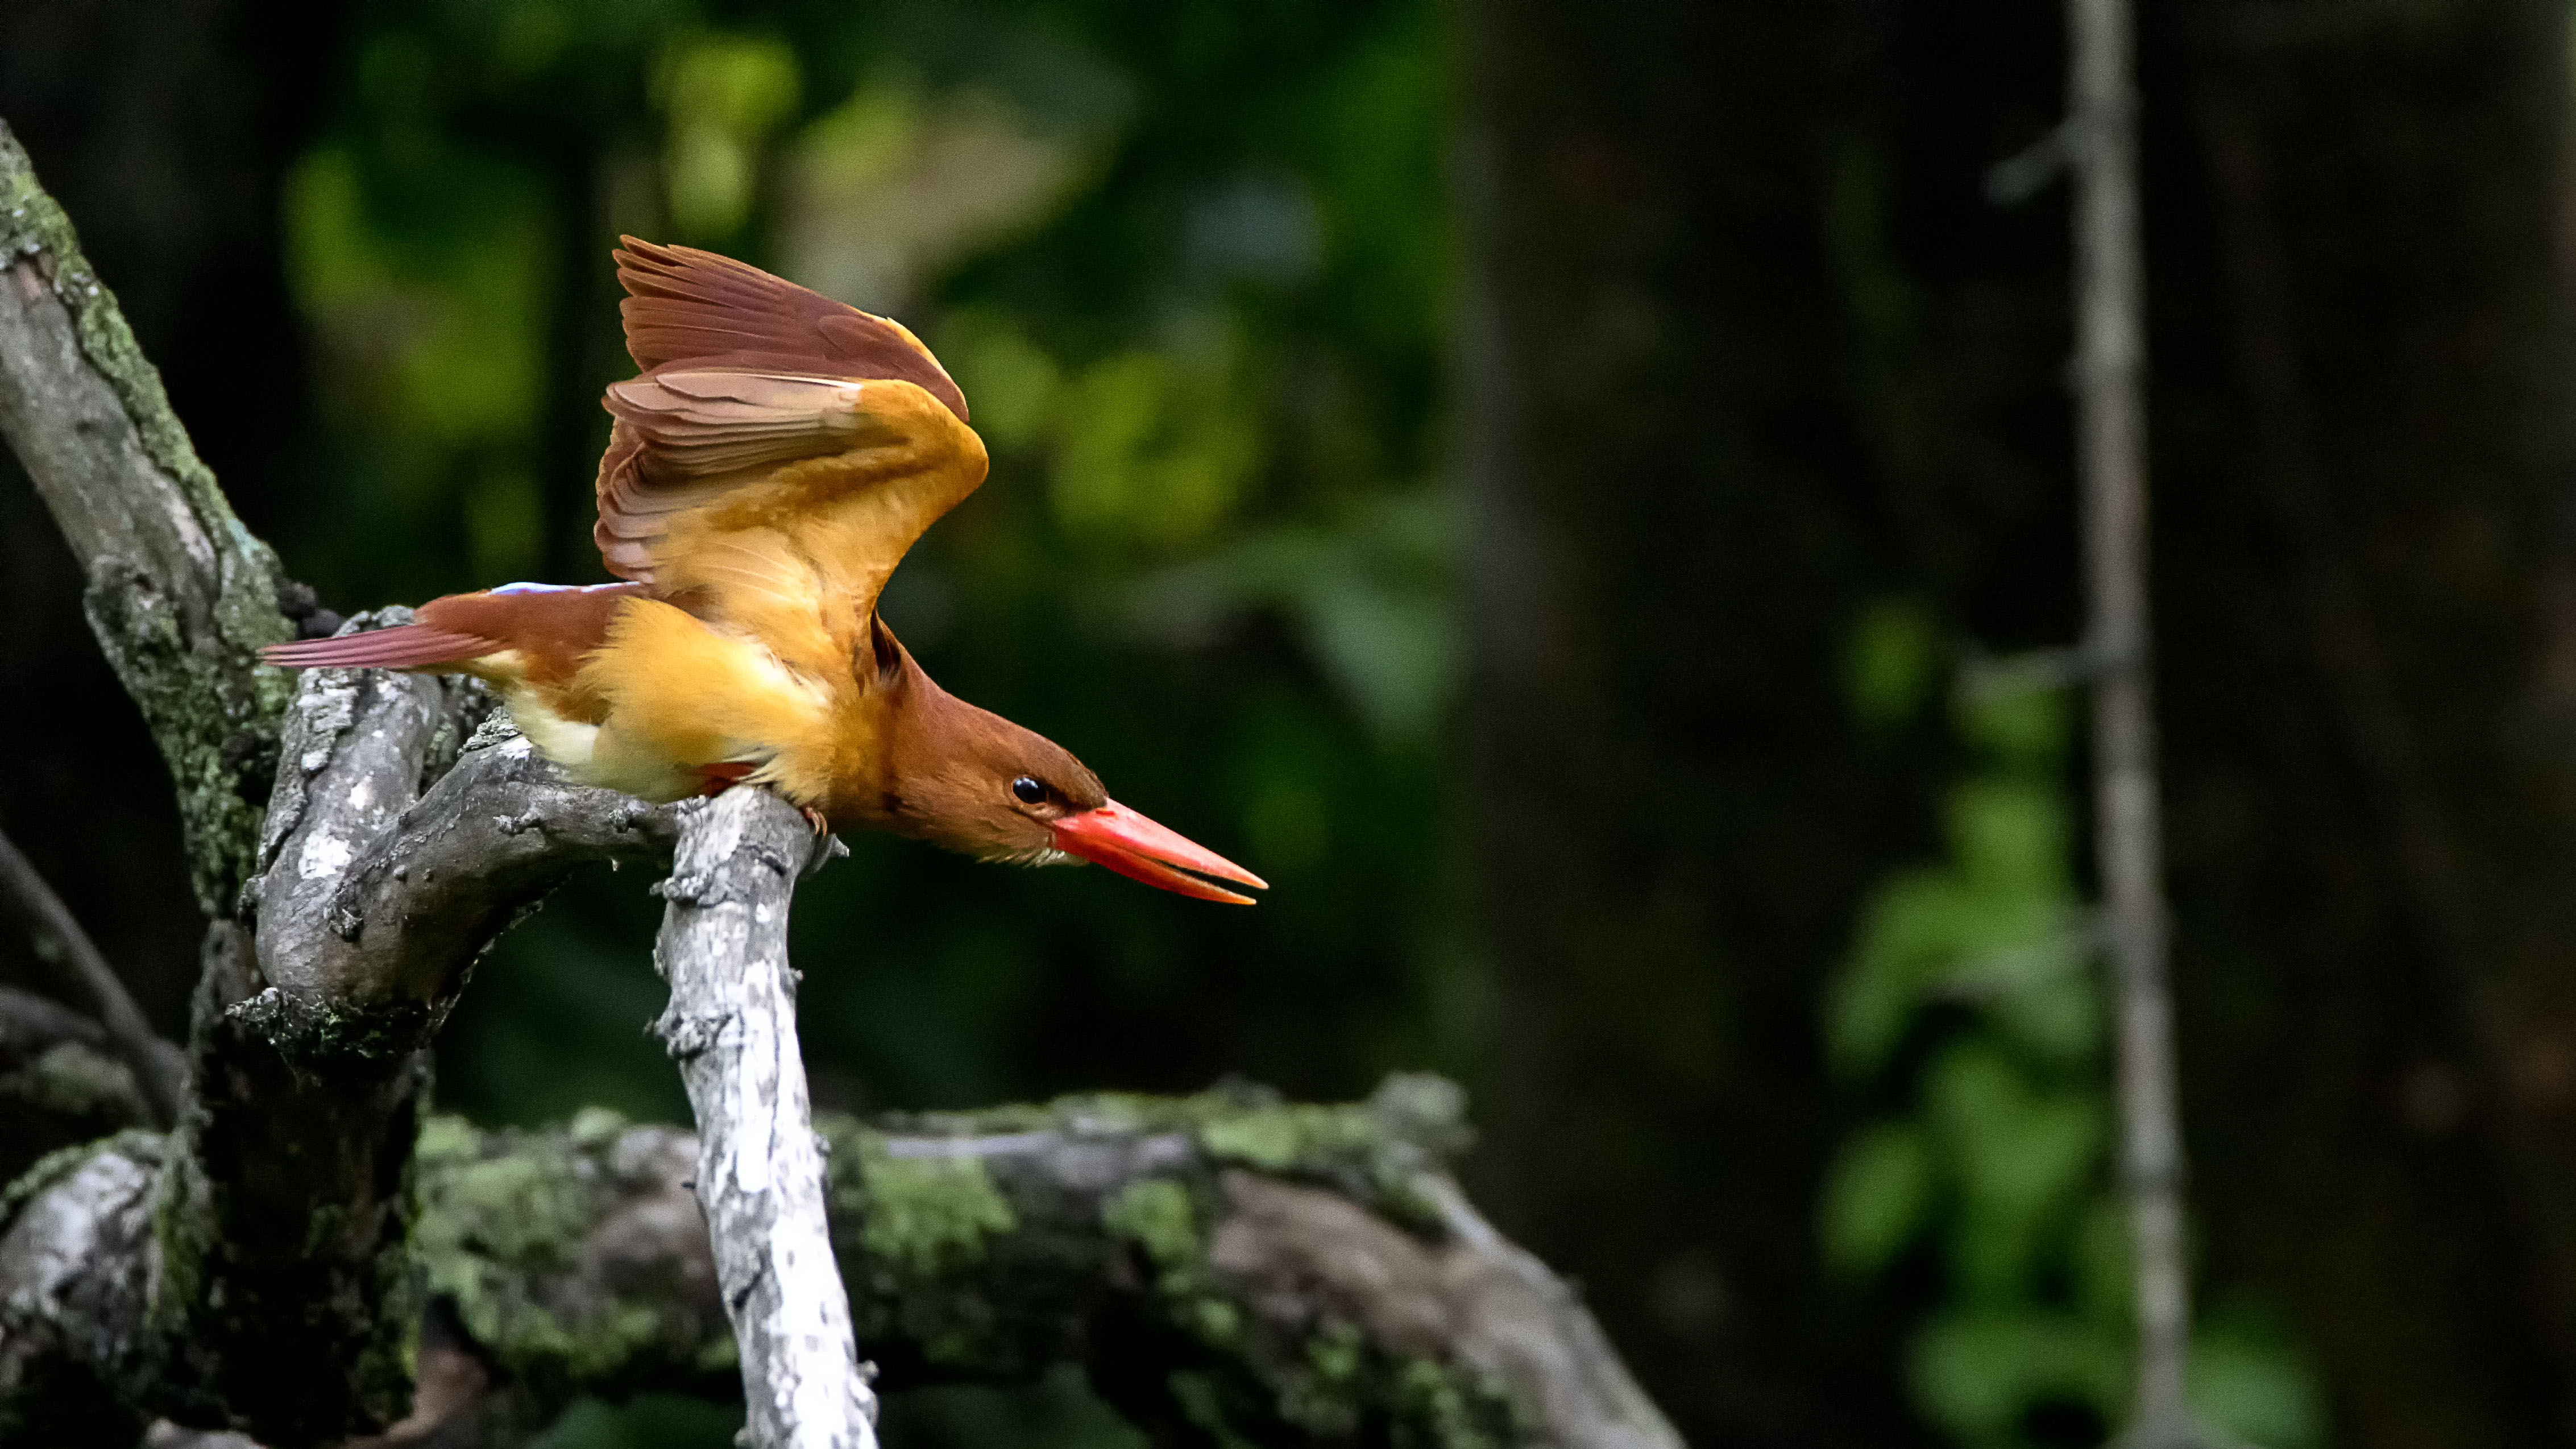
bird, beak, fauna, wildlife, organism, water bird